Annie Hutton Numbers

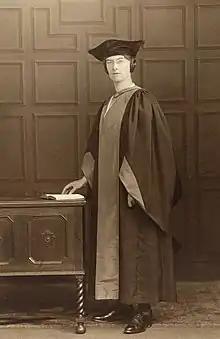

Numbers was born on 6 March 1897 in Edinburgh to Maggie and Alexander Numbers. Her father was a joiner and cabinetmaker. She had one sister, Isabella, who was born about 1899. She attended Mrs Steele's Private School in Upper Gray Street in Edinburgh, then joined James Gillespie's High School in 1904, spending three years there. In 1907 she began her secondary education at Mary Erskine's Edinburgh Ladies' College until 1914.